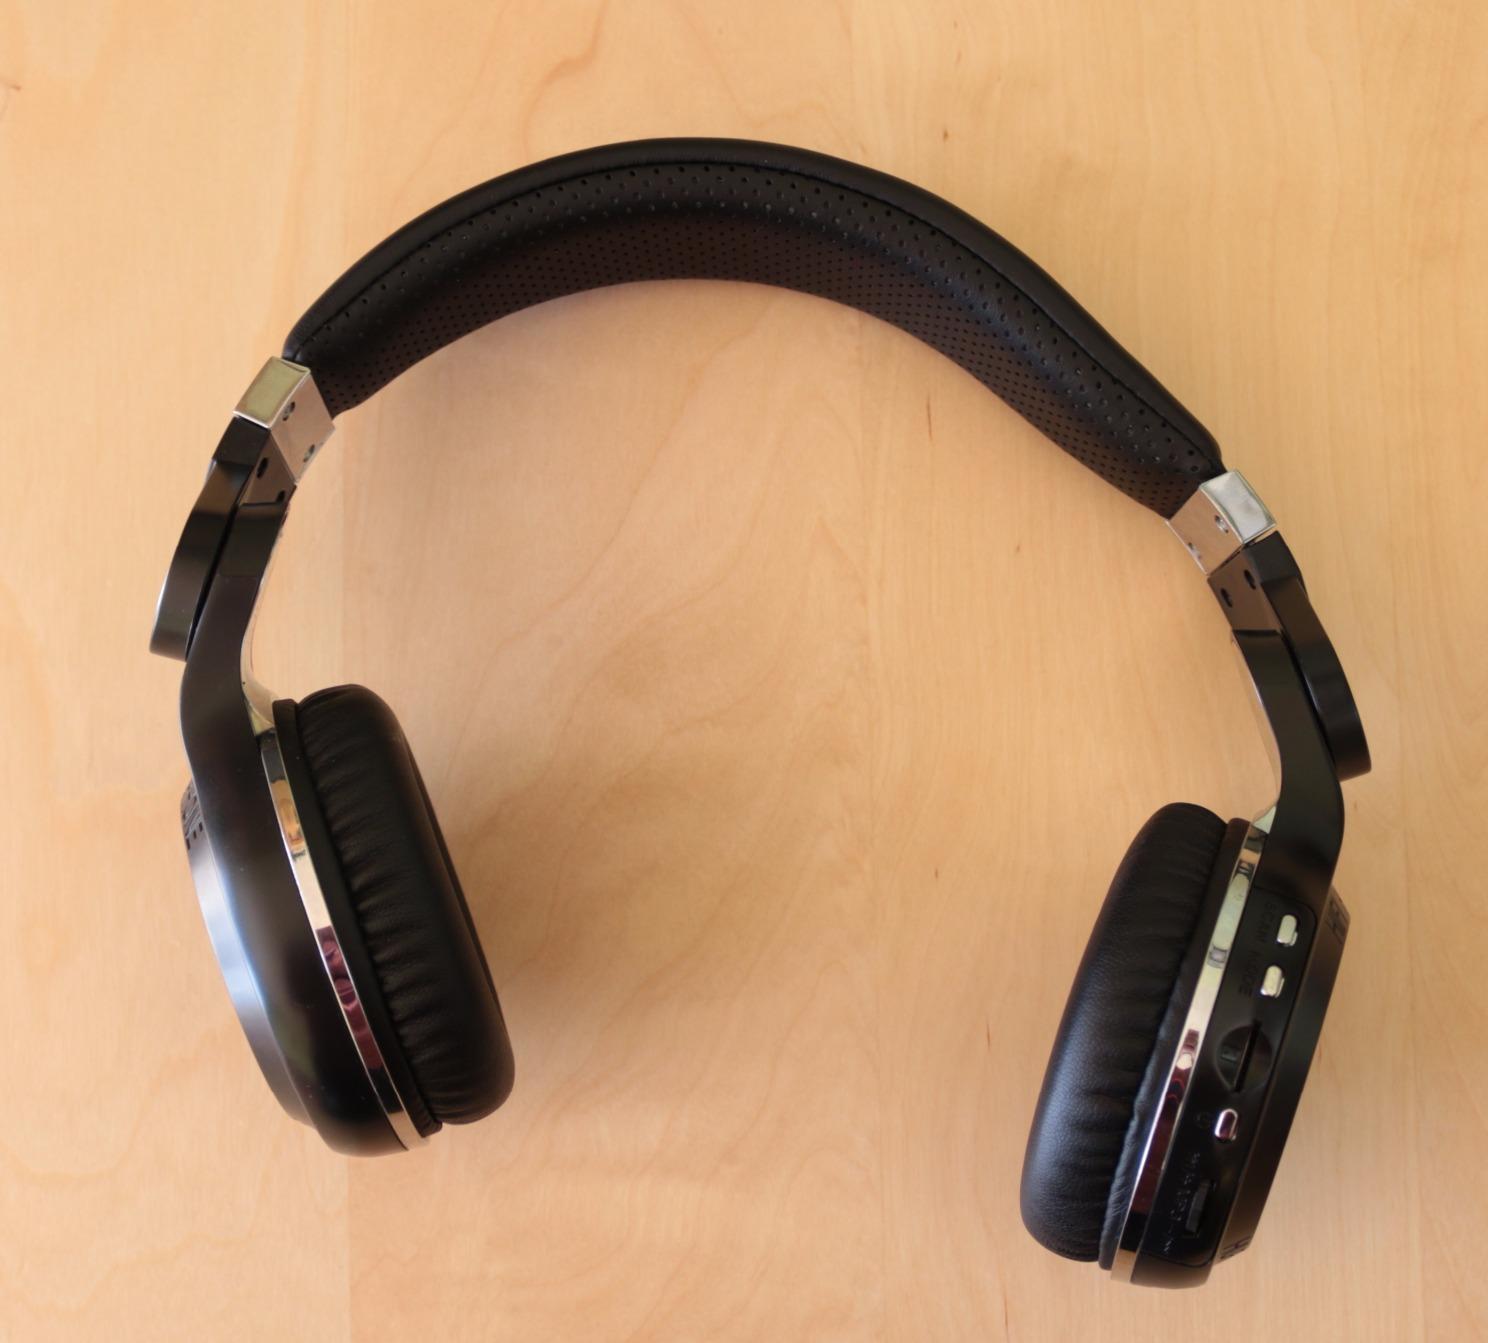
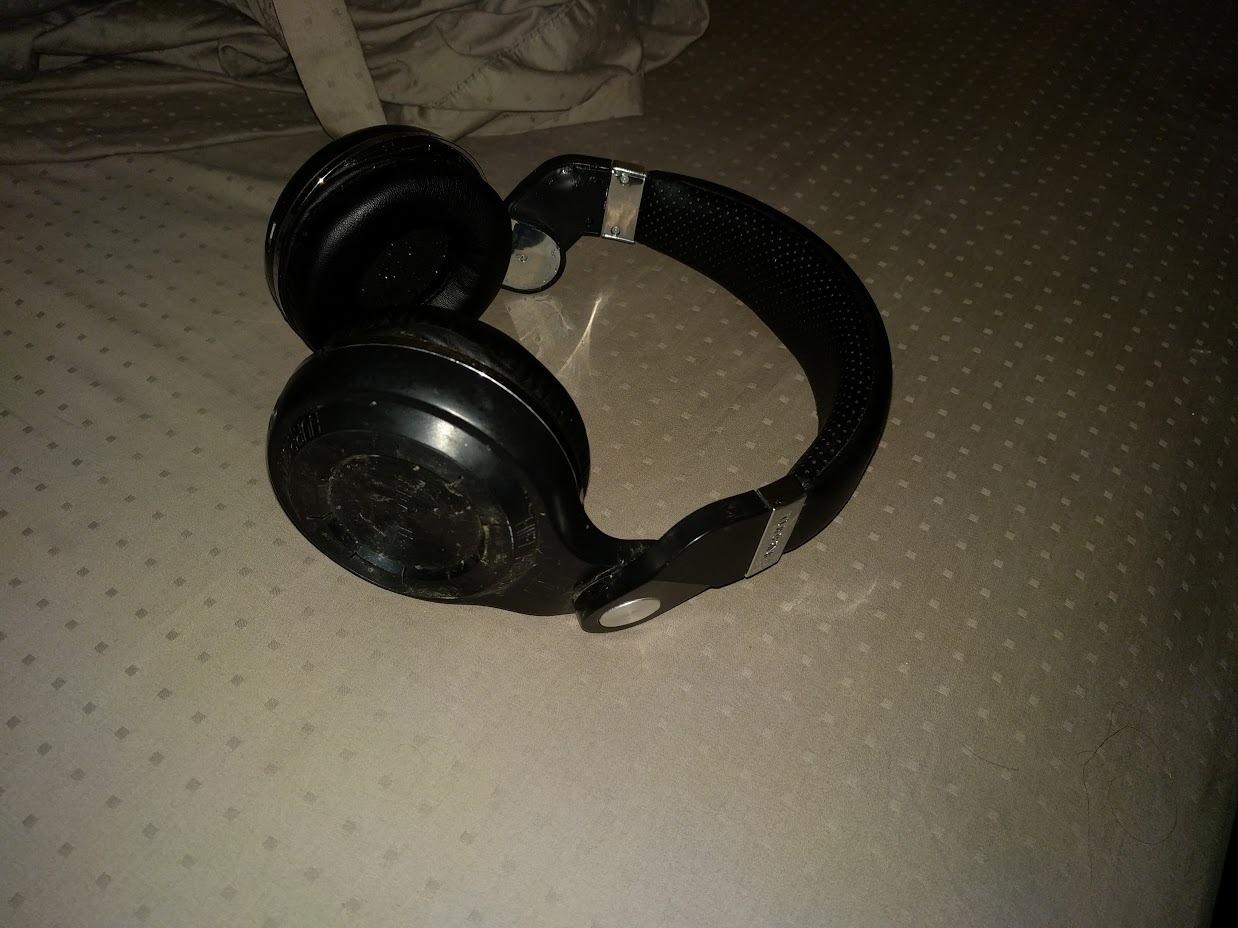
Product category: headphones
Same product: no